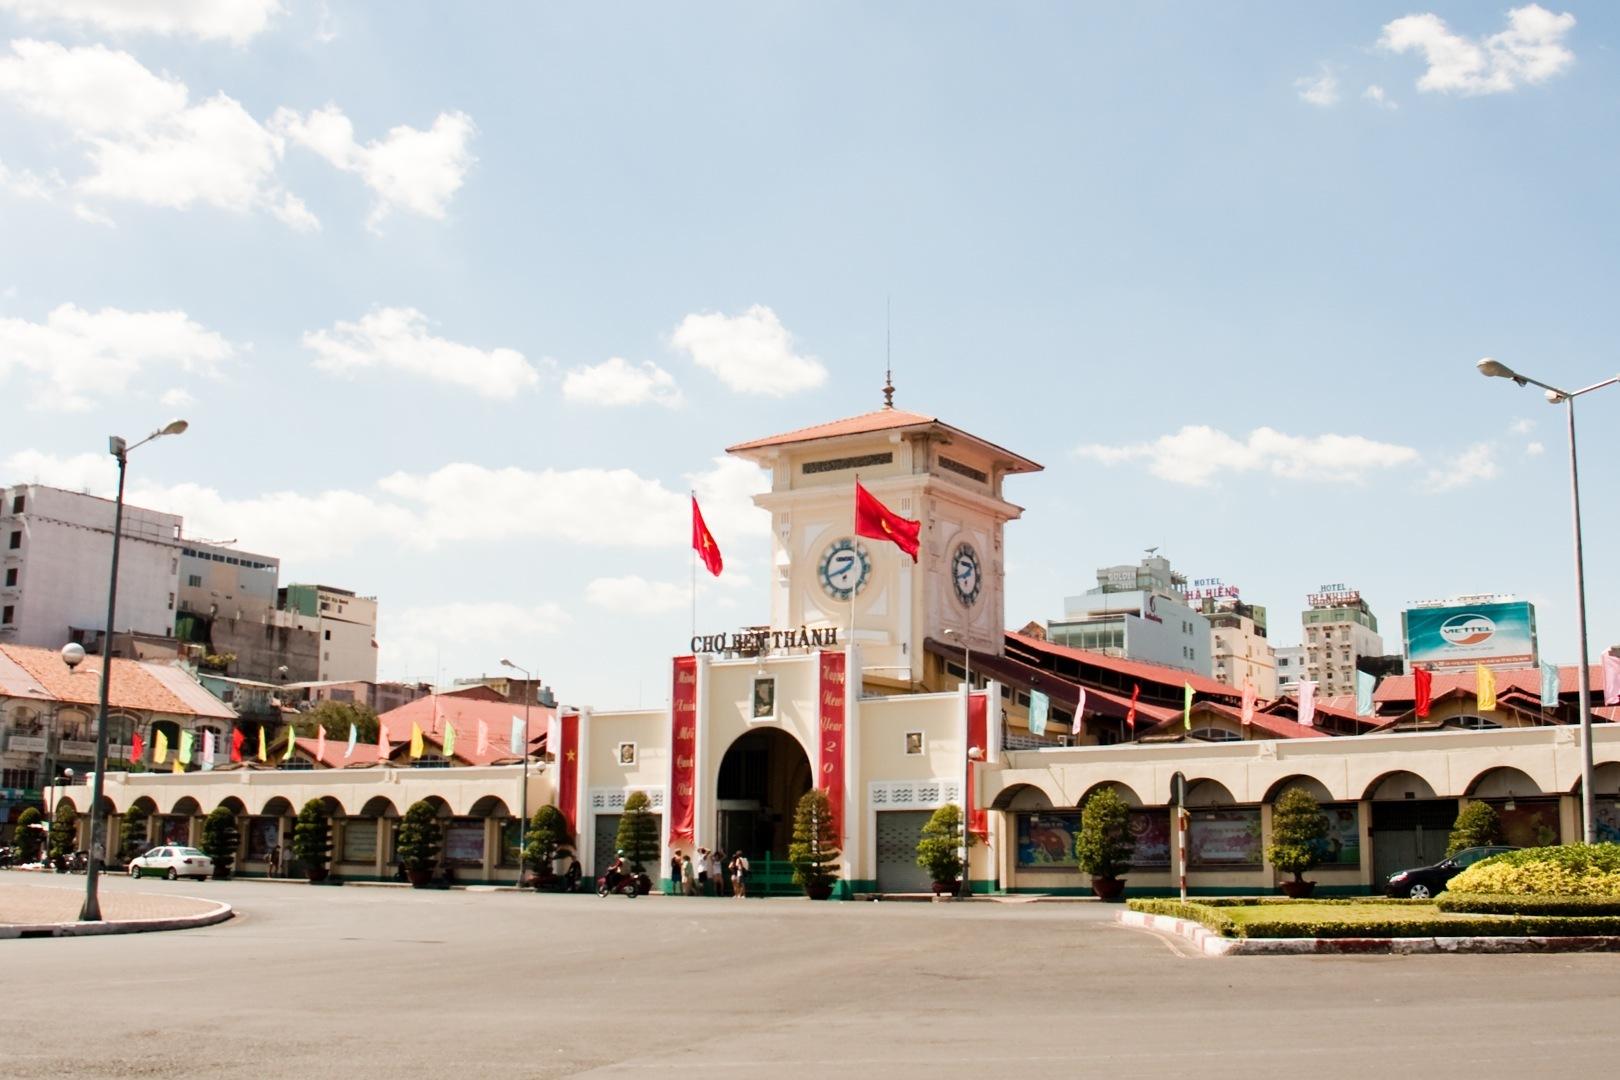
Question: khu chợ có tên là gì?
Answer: khu chợ có tên là chợ bến thành